Sucre (state)

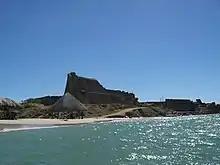
Araya Castle, a fortress built by the Spanish between 1623 and 1630

In 1639, conflicts appeared in the Cumanacoa Valley, as the well-known conqueror Juan de Urpín, incorporated Cumanacoa into the territory of his ephemeral Governorate of New Barcelona and obtained authorization to found a colony there. On 18 February 1643 he founded the colony and gave it the name of Santa María de Cumanacoa. Some time later, the Cumanagoto tribe took over the colony and disappeared without a trace.